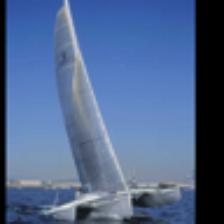
Label: NonHuman